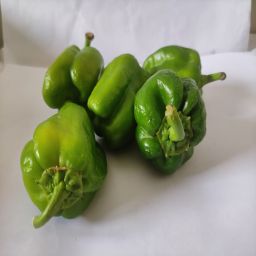
Crop: Bell Pepper
Quality: Unripe